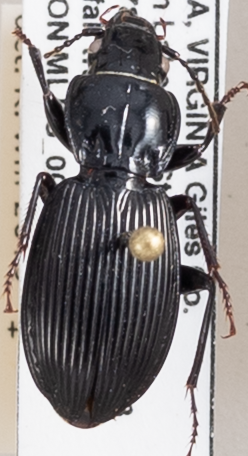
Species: Pterostichus coracinus
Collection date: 2018-06-05
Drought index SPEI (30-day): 0.552
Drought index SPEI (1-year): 0.47
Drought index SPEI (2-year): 0.63